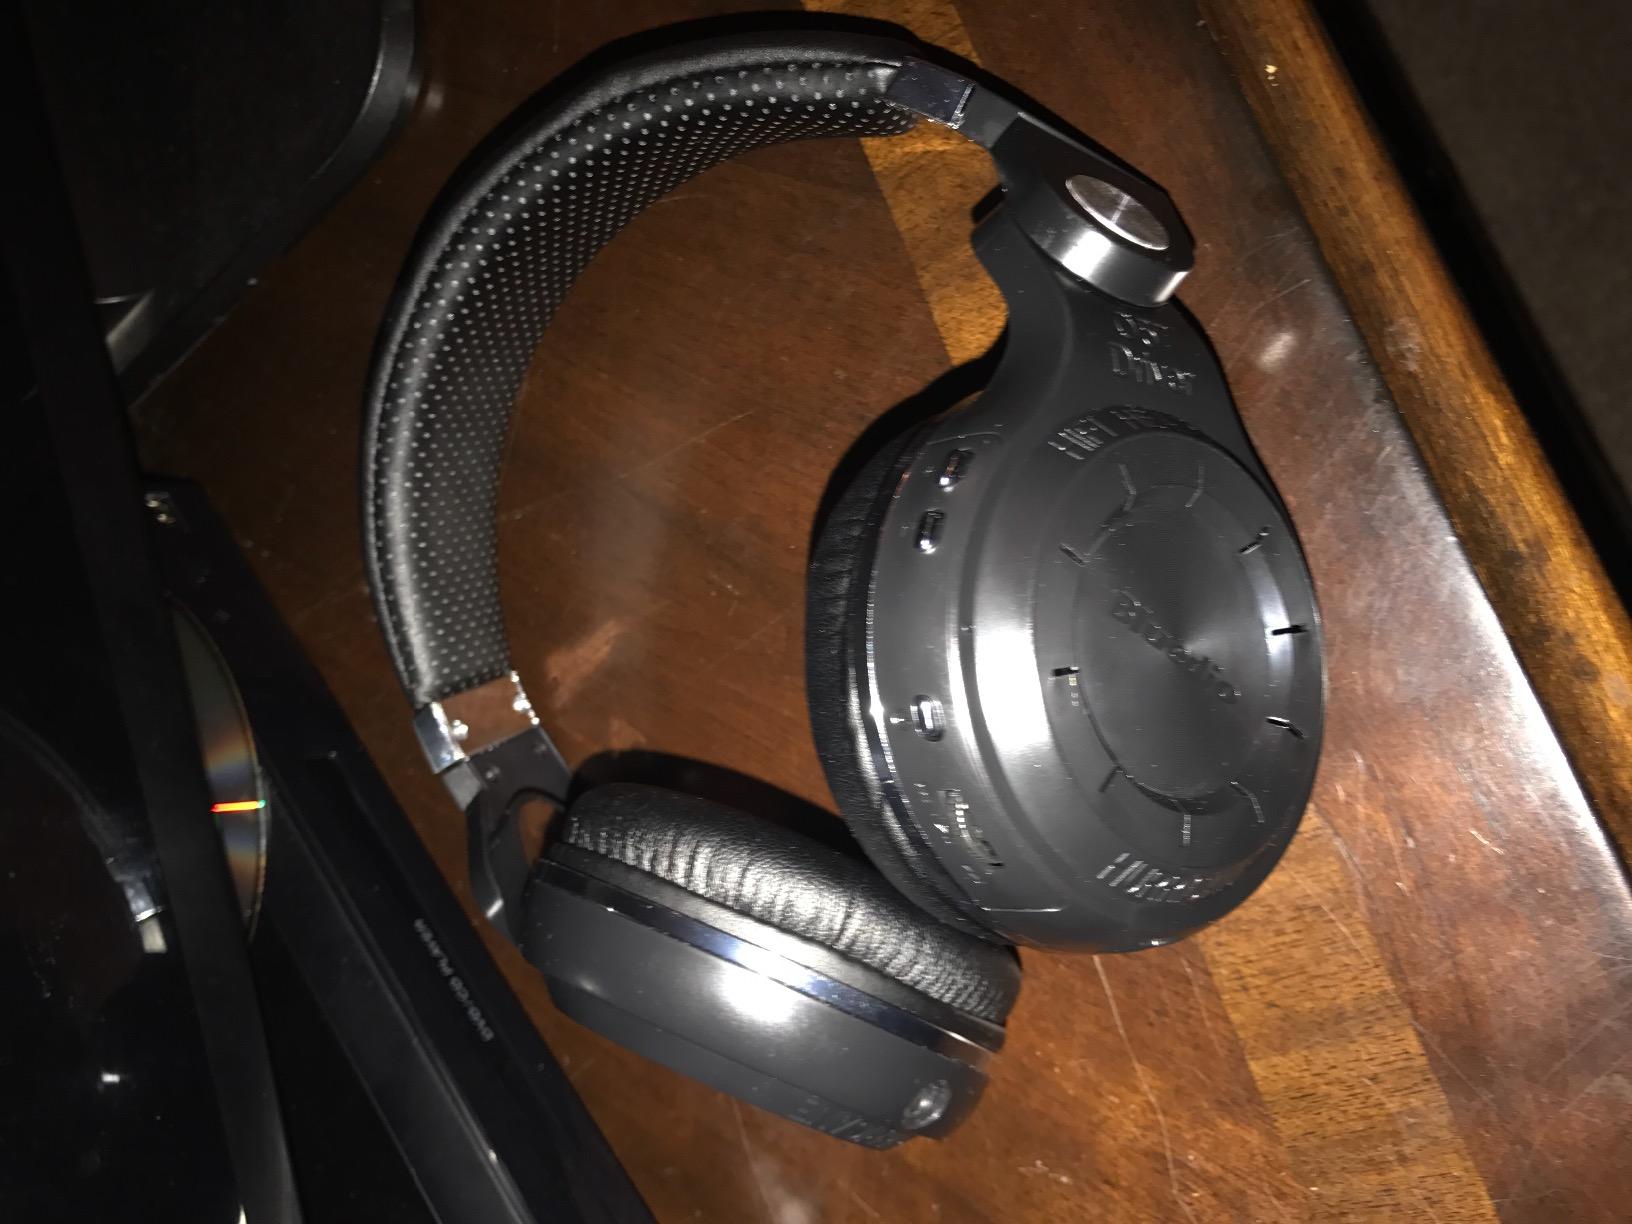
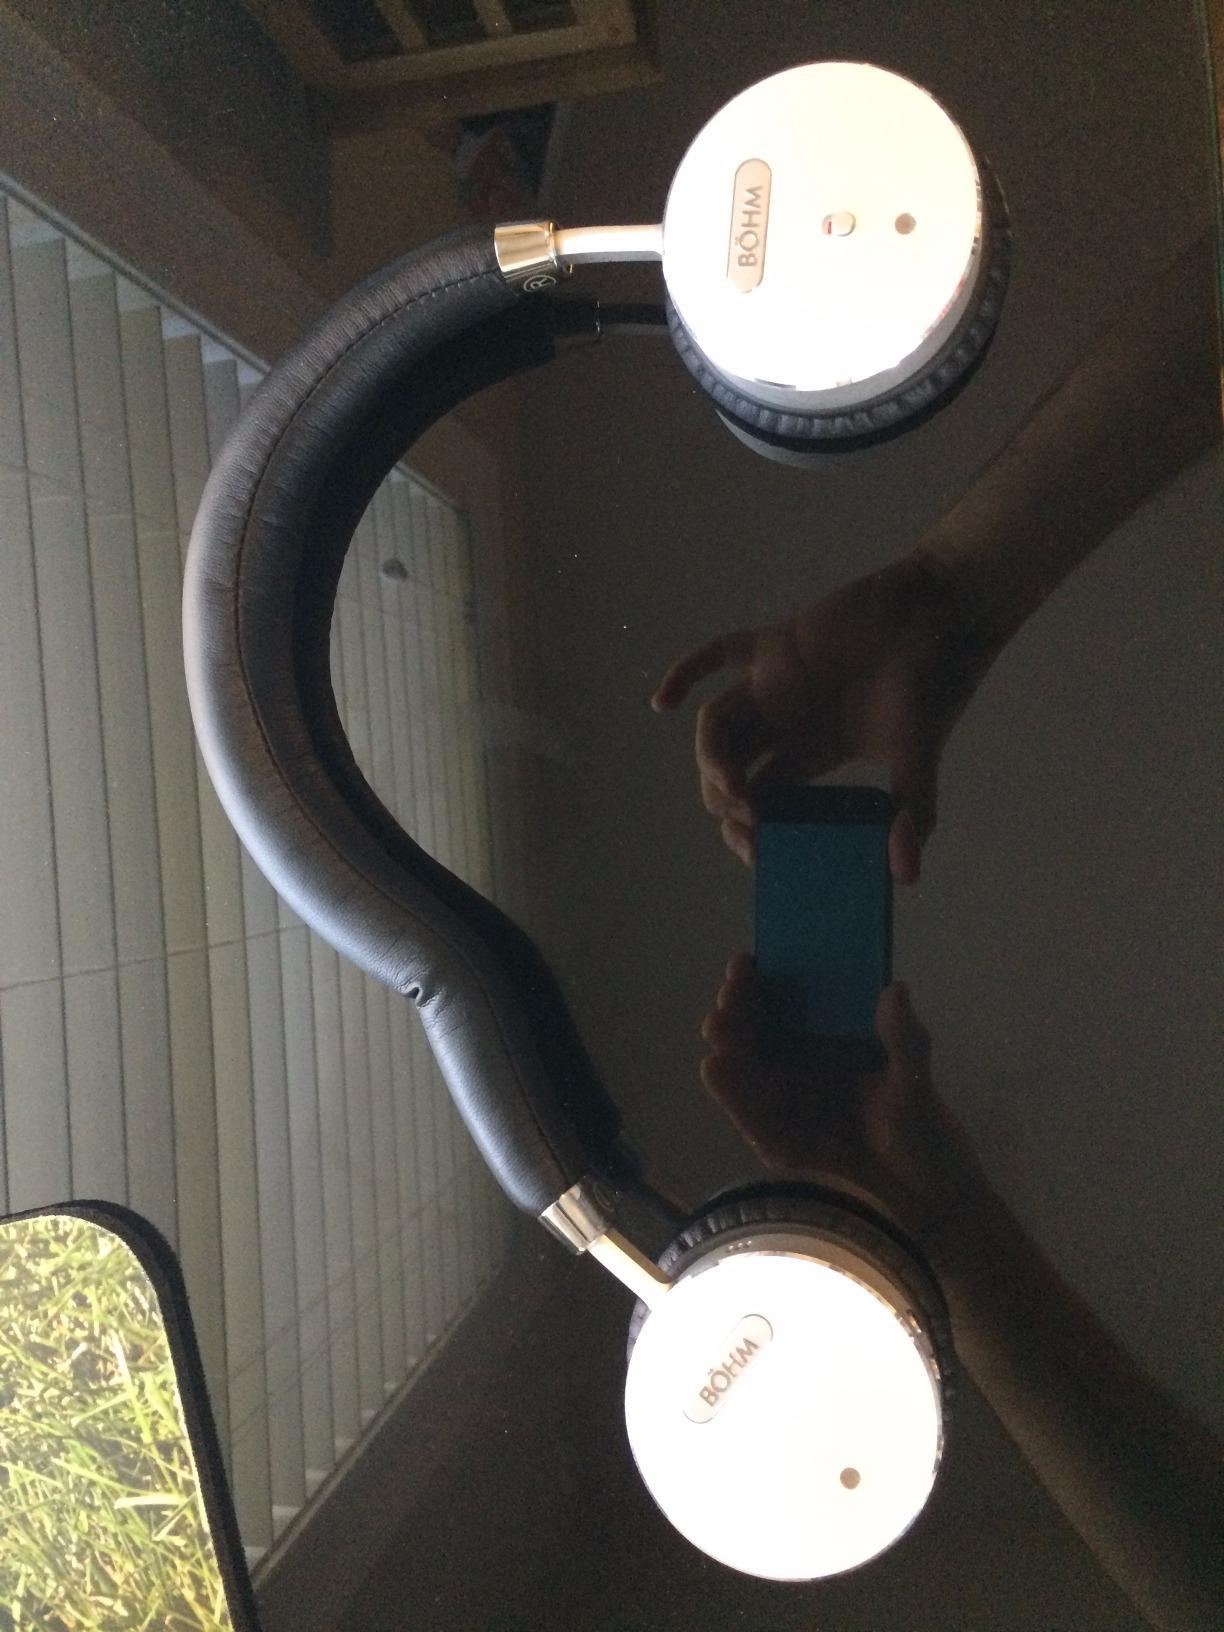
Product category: headphones
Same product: no